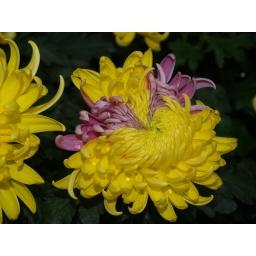
yellow flower with purple thrown in